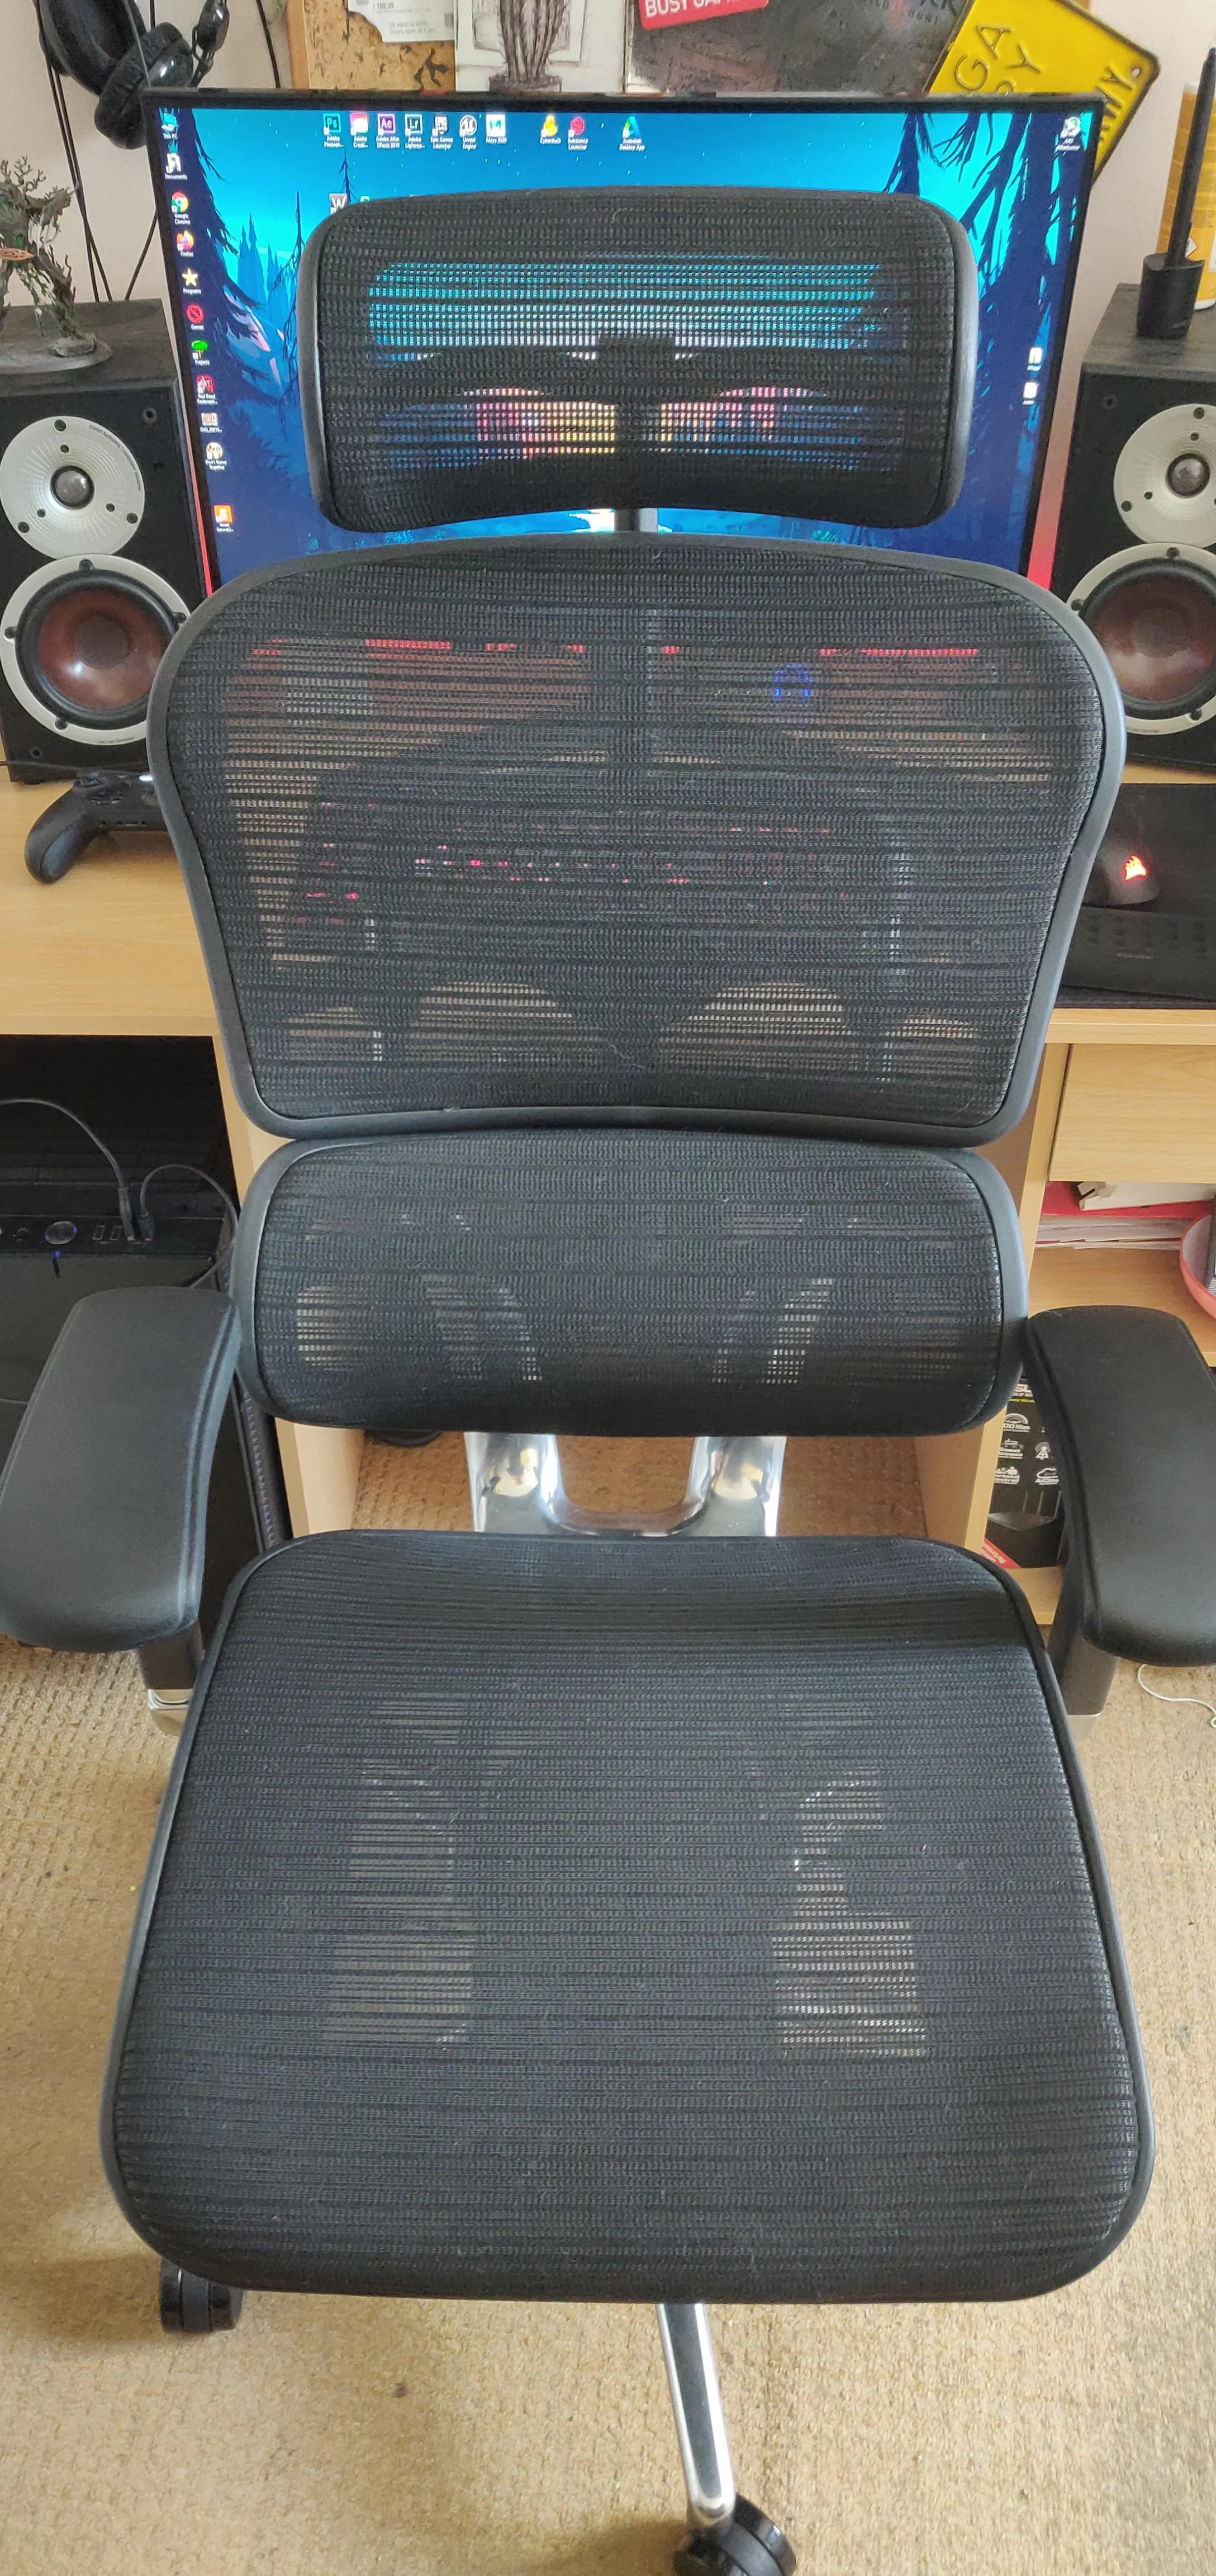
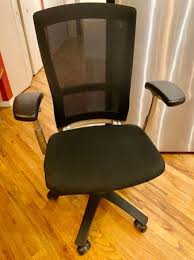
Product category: items_chair
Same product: no